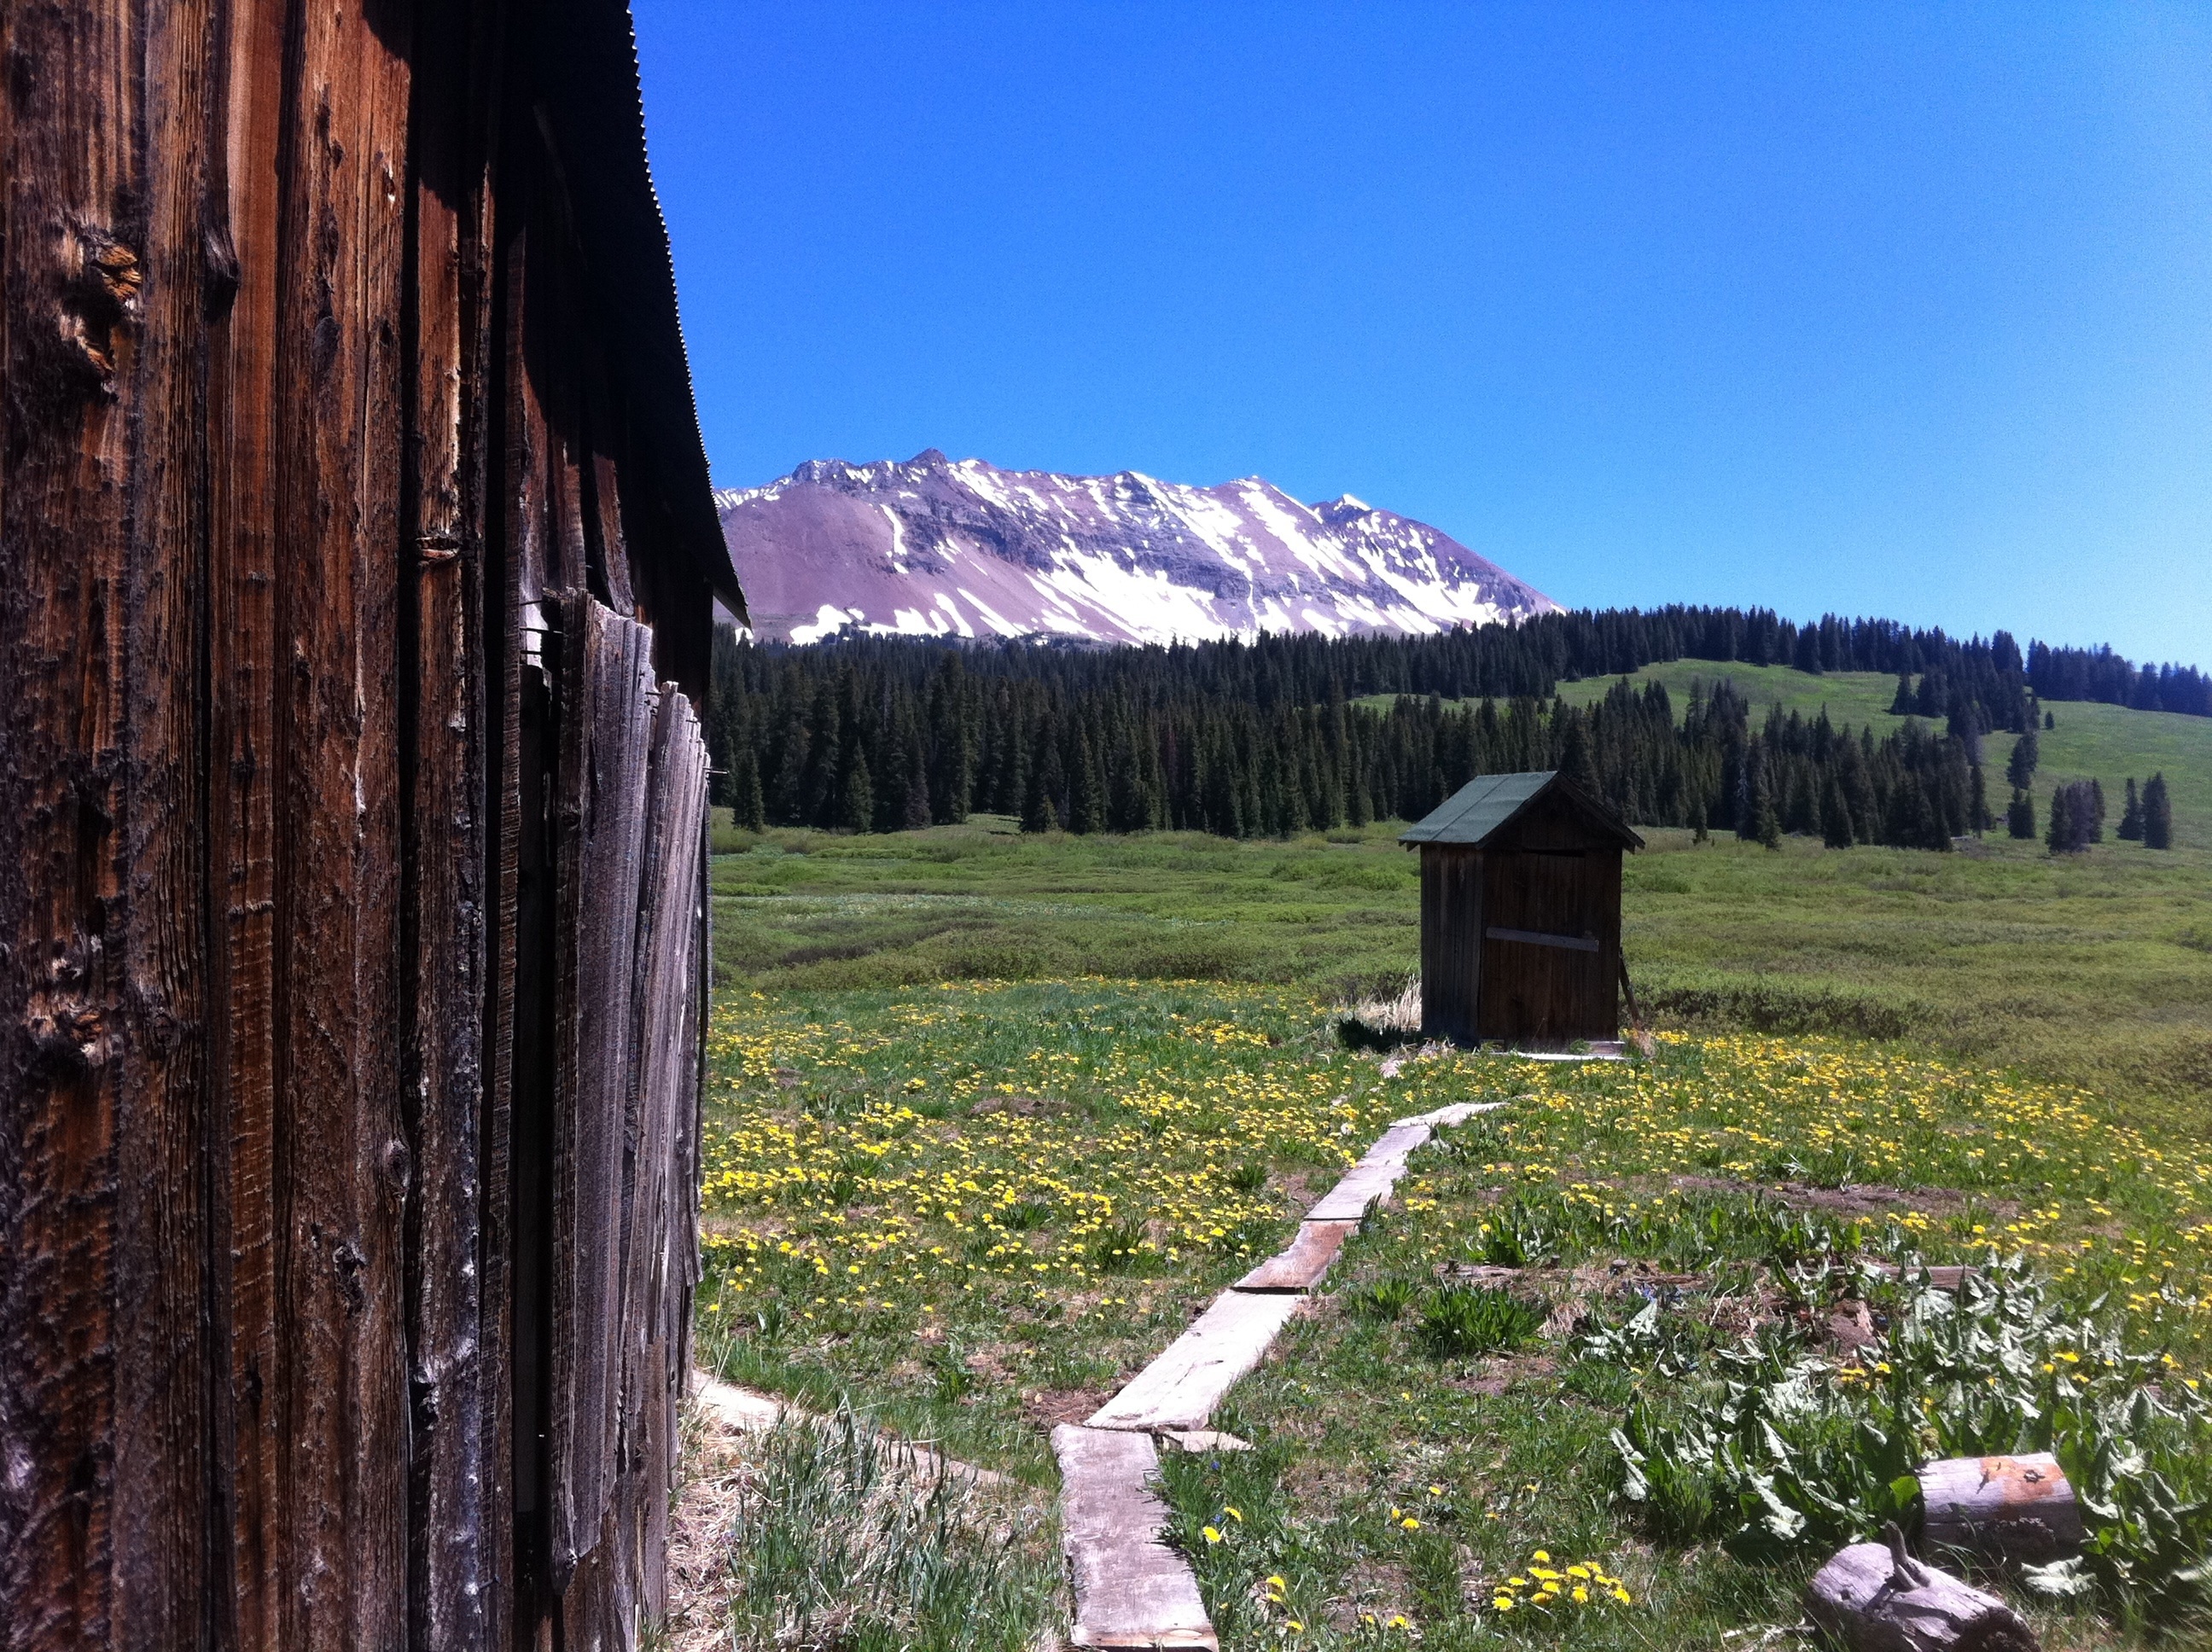
landscape, wilderness, walking, mountain, trail, mountain range, ridge, odyssey, geographical feature, mountainous landforms